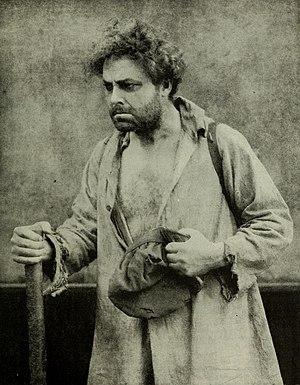
Les Misérables est un film muet américain de Frank Lloyd, sorti en 1917, d'après l'œuvre éponyme de Victor Hugo.